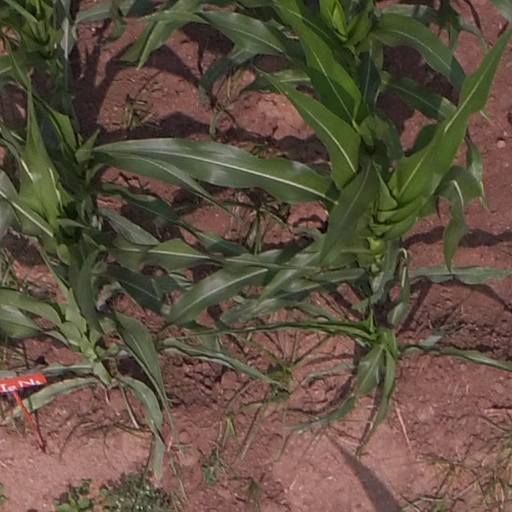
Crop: maize; corn